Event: Nepal Earthquake
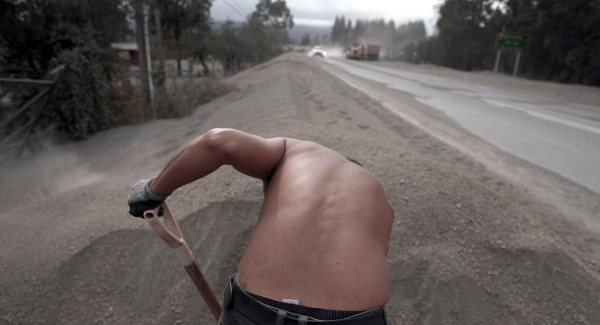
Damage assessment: no_damage